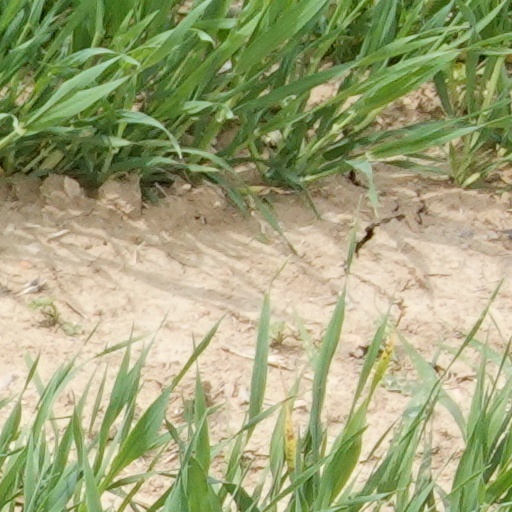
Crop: wheat